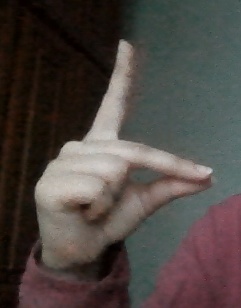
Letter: ta